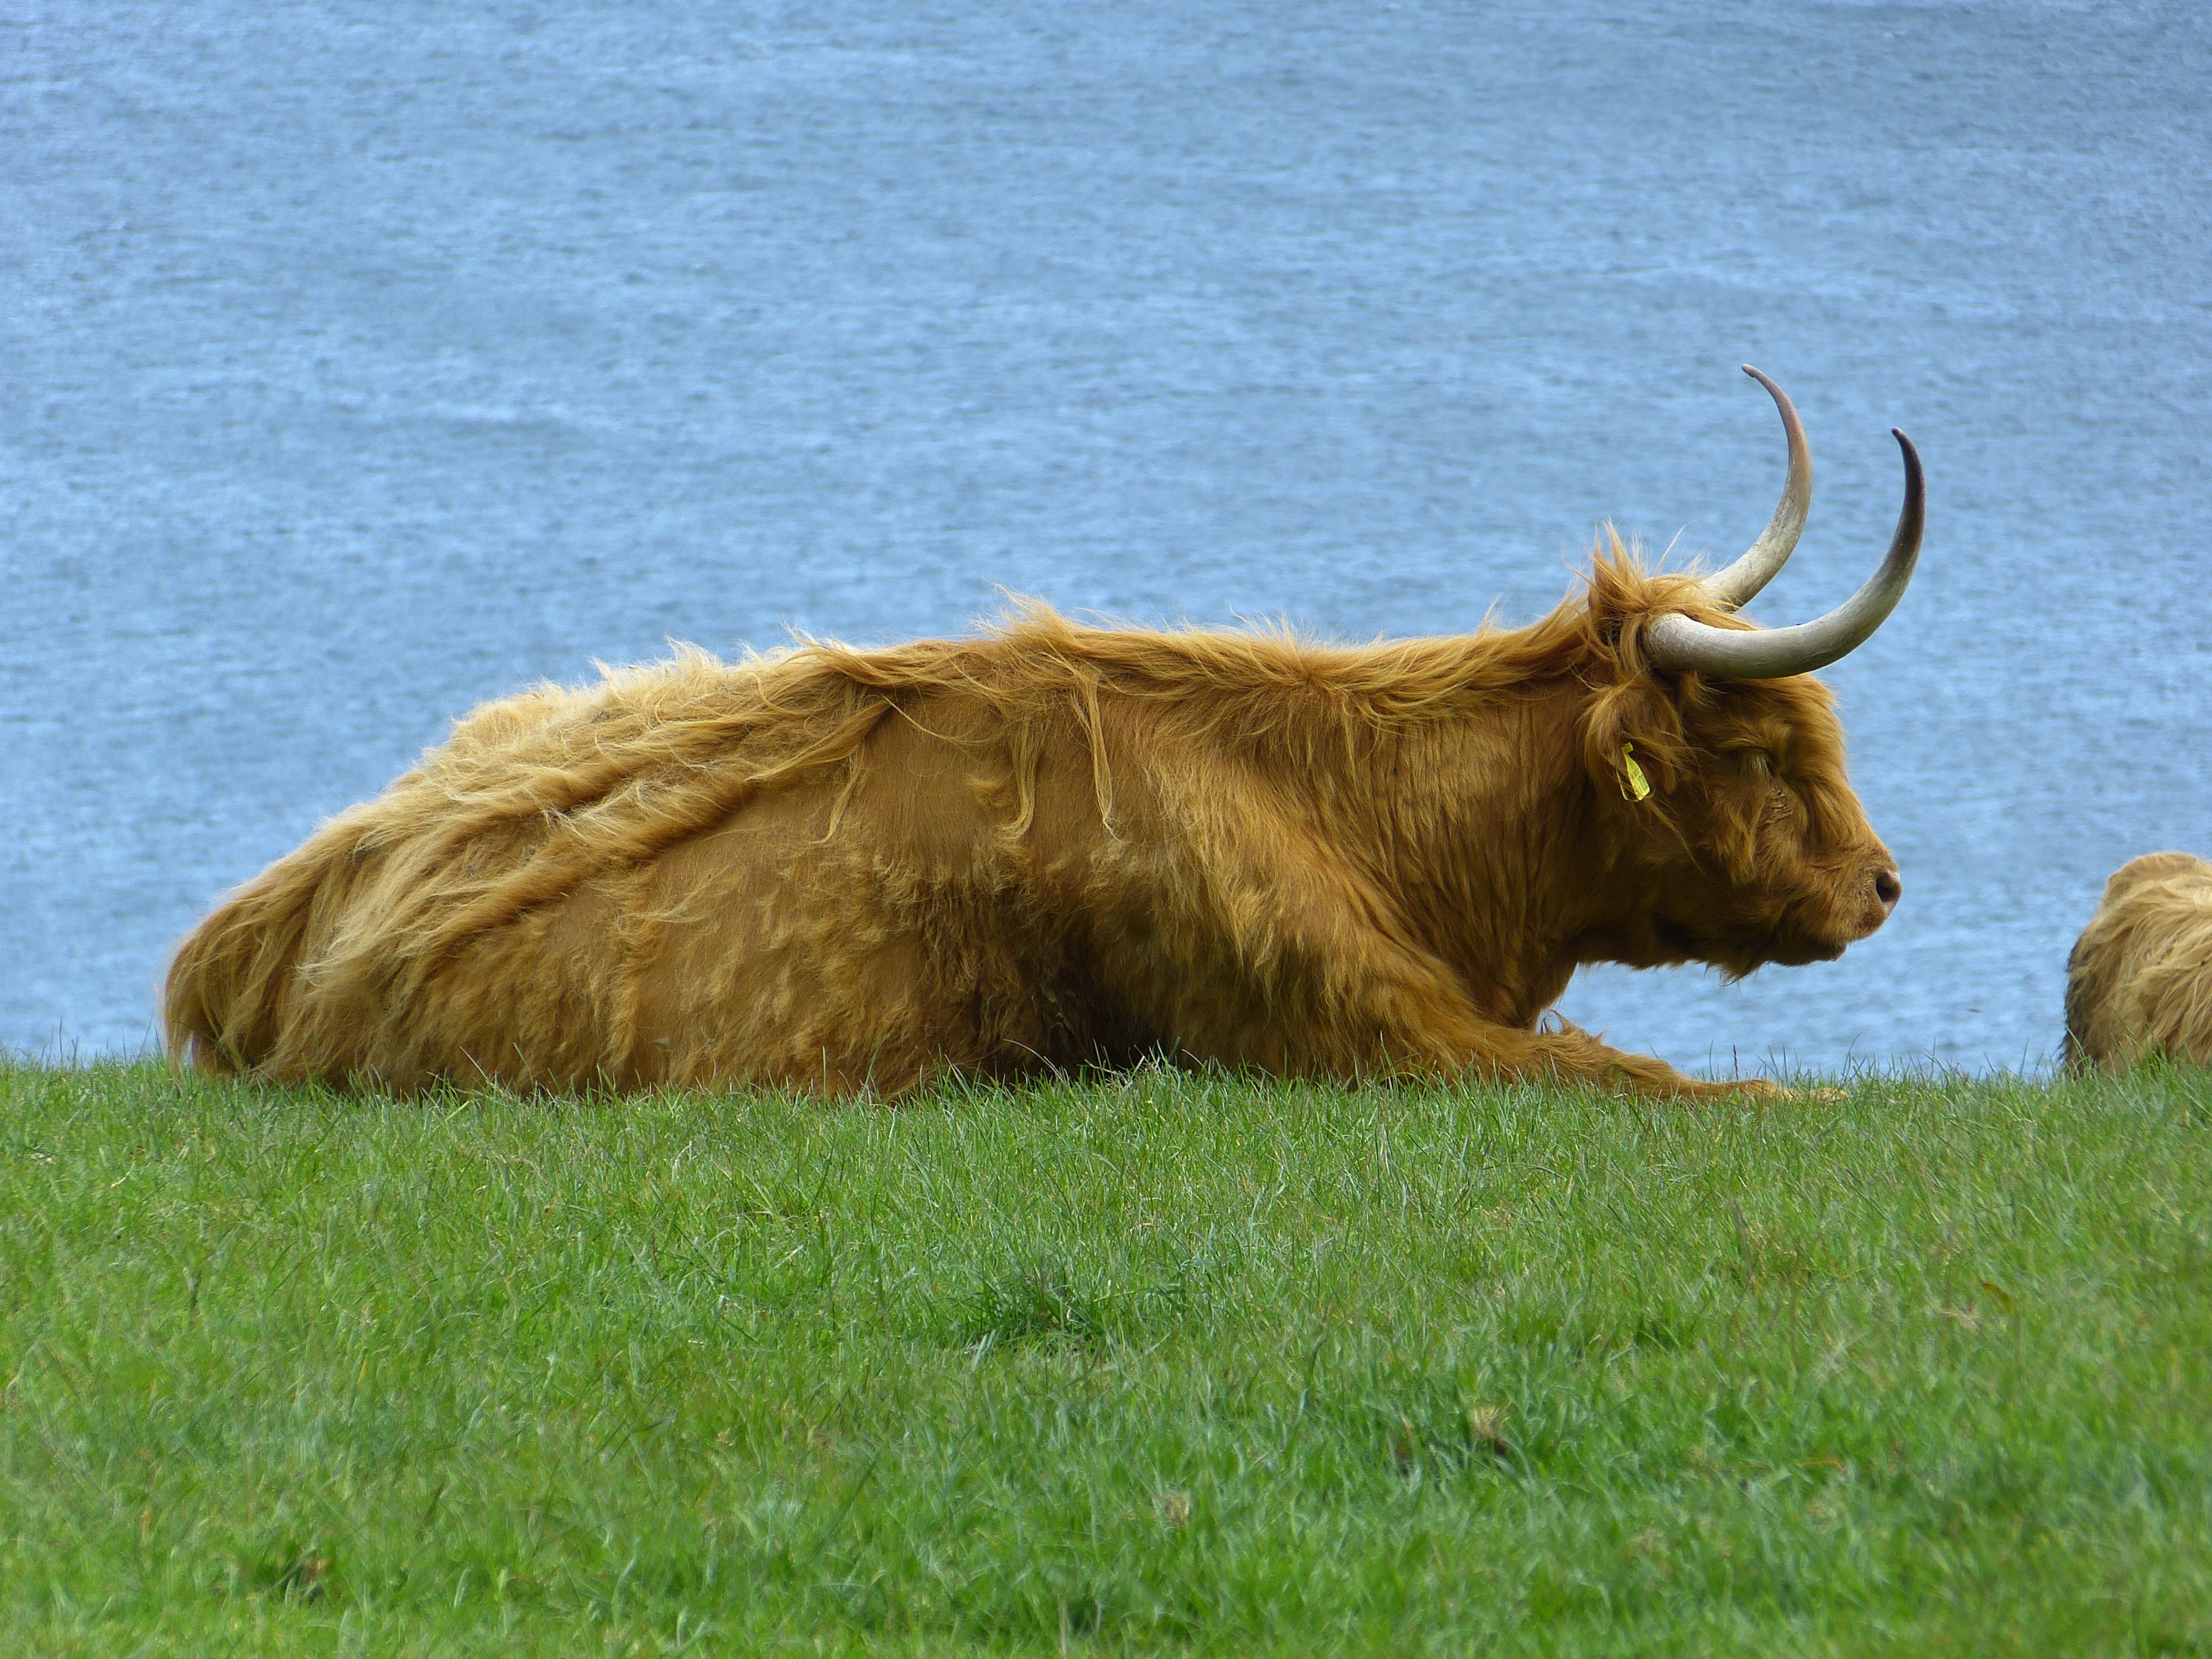
grass, meadow, prairie, animal, wildlife, horn, cow, pasture, grazing, mammal, beef, fauna, highland cattle, grassland, yak, horns, scottish highland cow, cattle like mammal, texas longhorn